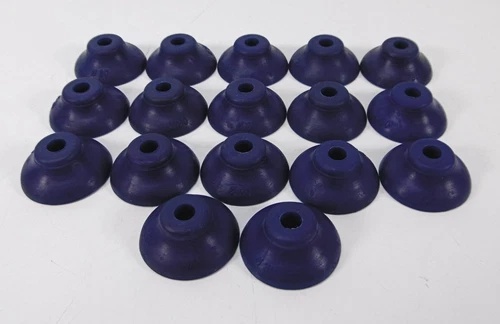
17 St¨¹ck Sauger Flachsauger VN 1-30-P |? 30
Brand: 360plcworld
17 St¨¹ck Sauger Flachsauger VN 1-30-P |? 30 If you need more product pictures, more quantity, or other questions. (E-mail: 1092800@gmail.com what app: +351 928 218 075) Novo (outro)
Category: Home & Garden > Household Appliance Accessories > Vacuum Accessories > Suction Head Covers